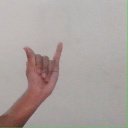
अक्षर: य